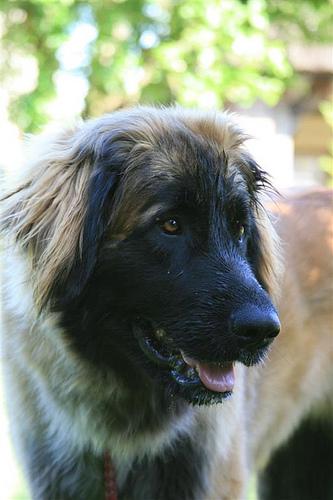
Breed: leonberger